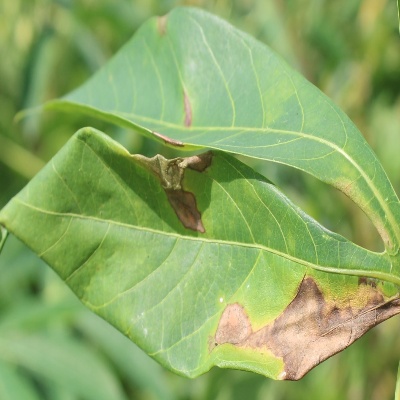
Crop: Cassava
Condition: bacterial blight